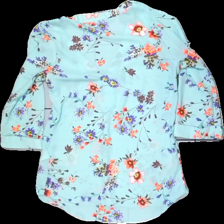
View: back
Type: Blouse
Category: Ladies
Brand: Not in the list
Brand text on label: Warehouse
Colors: Green, Purple, Brown, Multicolor
Material: 100% polyester
Pattern: Floral print
Cut: Regular, V-collar
Size: 34
Season: Summer
Holes: Minor
Damage: Repaired hole that are breaking
Damage location: middle center
Price range: <50
Recommended usage: Recycle
Description: Blouse with flowers
Comment: Broken threads front middle, repaired hole front middle